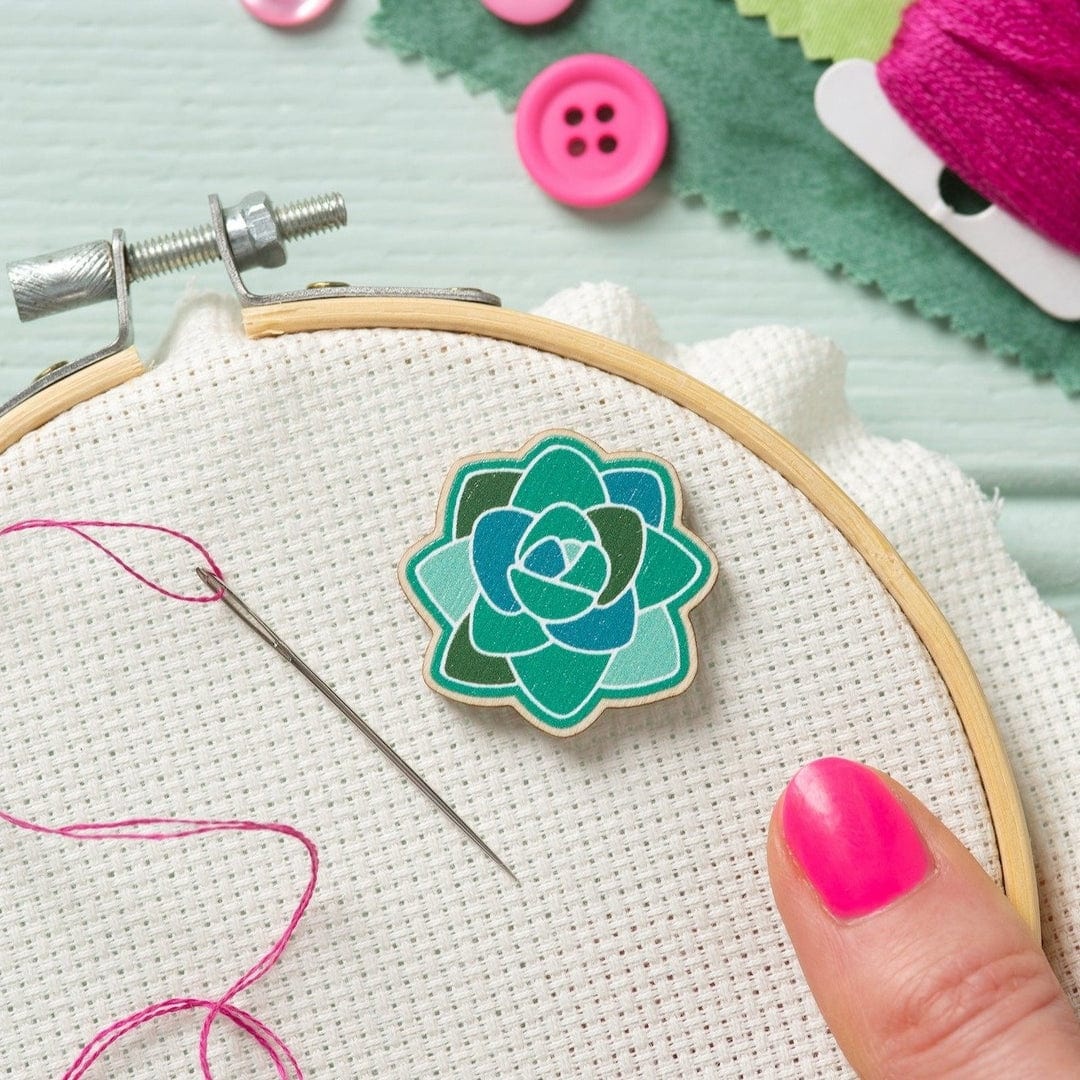
Hawthorn Handmade Needle Minder - Succulent
Never lose your needle again! This cute yet practical needle minder from Hawthorn Handmade is the perfect accessory to your stitching and makes a wonderful gift for an embroidery, cross stitch or weaving fan. Made in Britain from 3mm thick birch plywood and super strong neodymium magnets, the needle minder measures 3cm in diameter. Each needle minder comes on a backing card. These also double as wonderful magnetic brooches or pins - wear your love for craft on your lapel or bag, or why not even pop it on the fridge?!
Brand: Hawthorn Handmade
Category: Arts & Entertainment > Hobbies & Creative Arts > Arts & Crafts > Craft Organization > Needle, Pin & Hook Organizers > Needle Holders